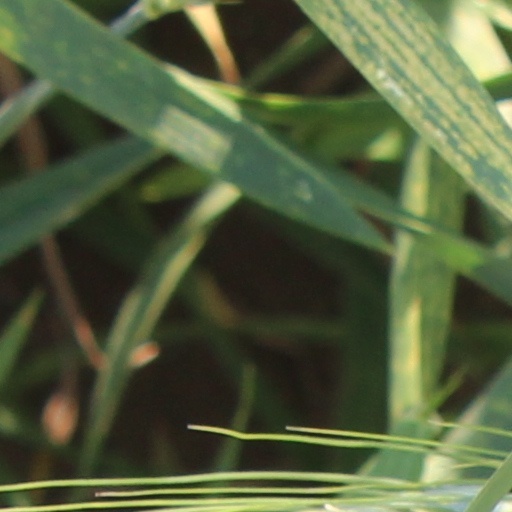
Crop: wheat